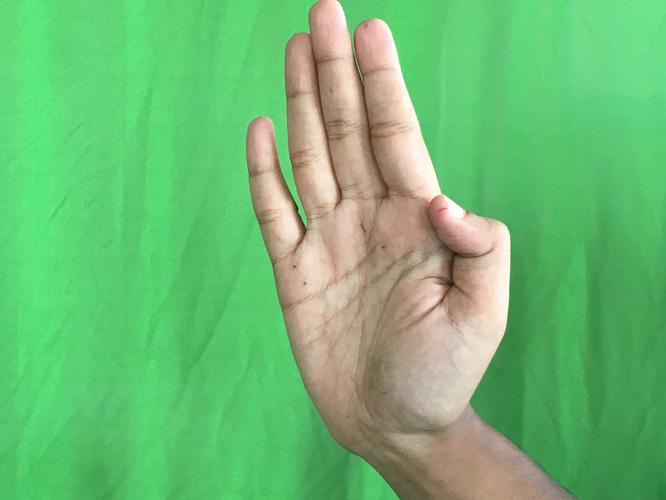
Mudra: Pathaka
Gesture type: single_hand